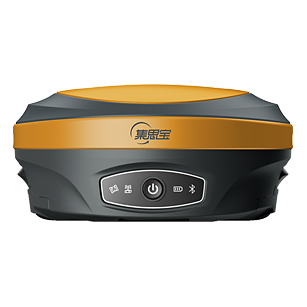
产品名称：测量型GNSS接收机-G970C Pro
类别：合众思壮品牌
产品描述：合众思壮G970C Pro是在原有经典产品G970上实现了小型化、智能化的第四代GNSS产品，G970C Pro集思壮优越资源，从芯片到终端完全自主研发，所有部件系统级优化，搭载天琴芯片支持星站差分，新一代的倾斜测量算法无需校准，让您轻松测、任性量。